James A. Morrow Jr.

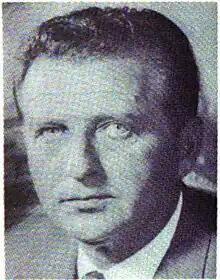
c. 1968

James Anthony Morrow Jr. (September 22, 1923 - September 11, 1990) was an American attorney, cattle farmer, and Democratic politician. He was a member of the Mississippi House of Representatives from 1952 to 1988.